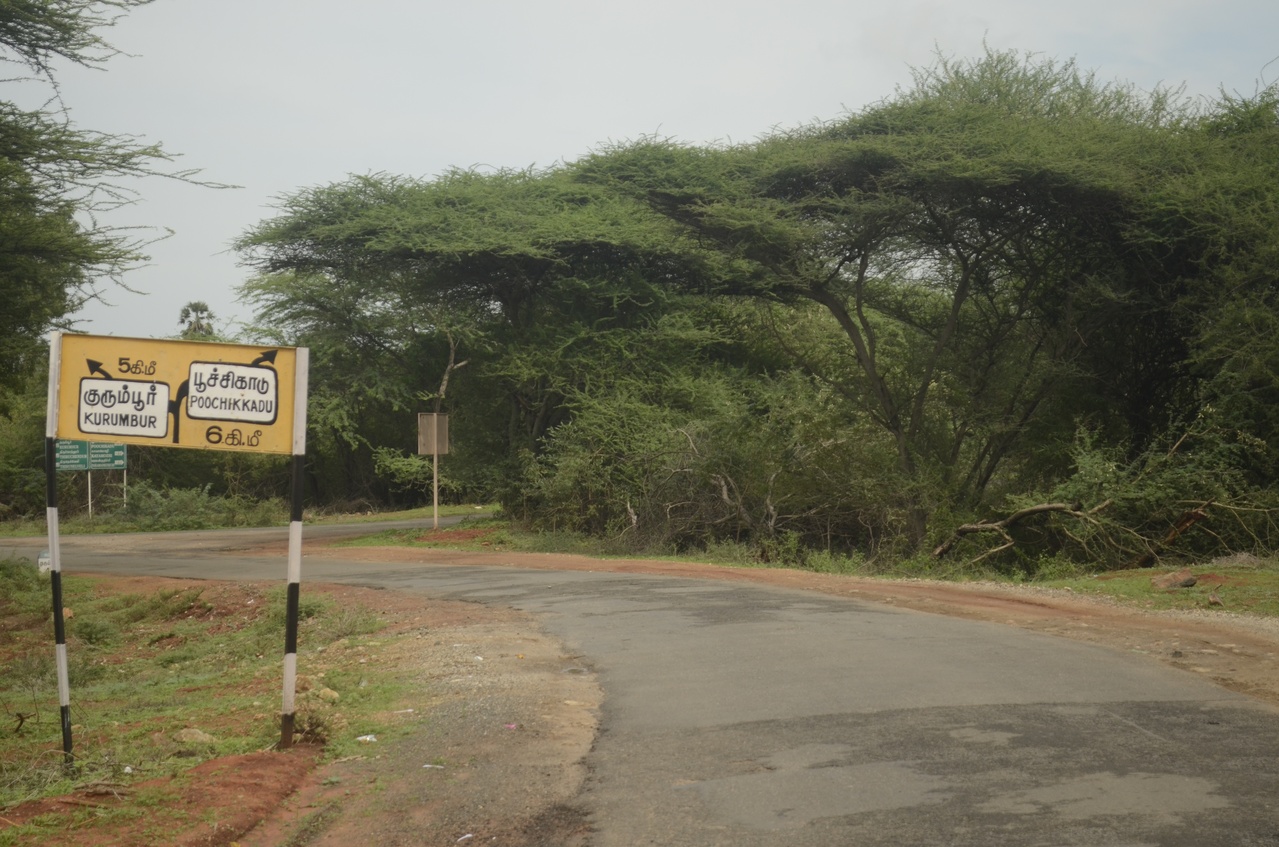
Poochikadu Sign board in Tuticorin district